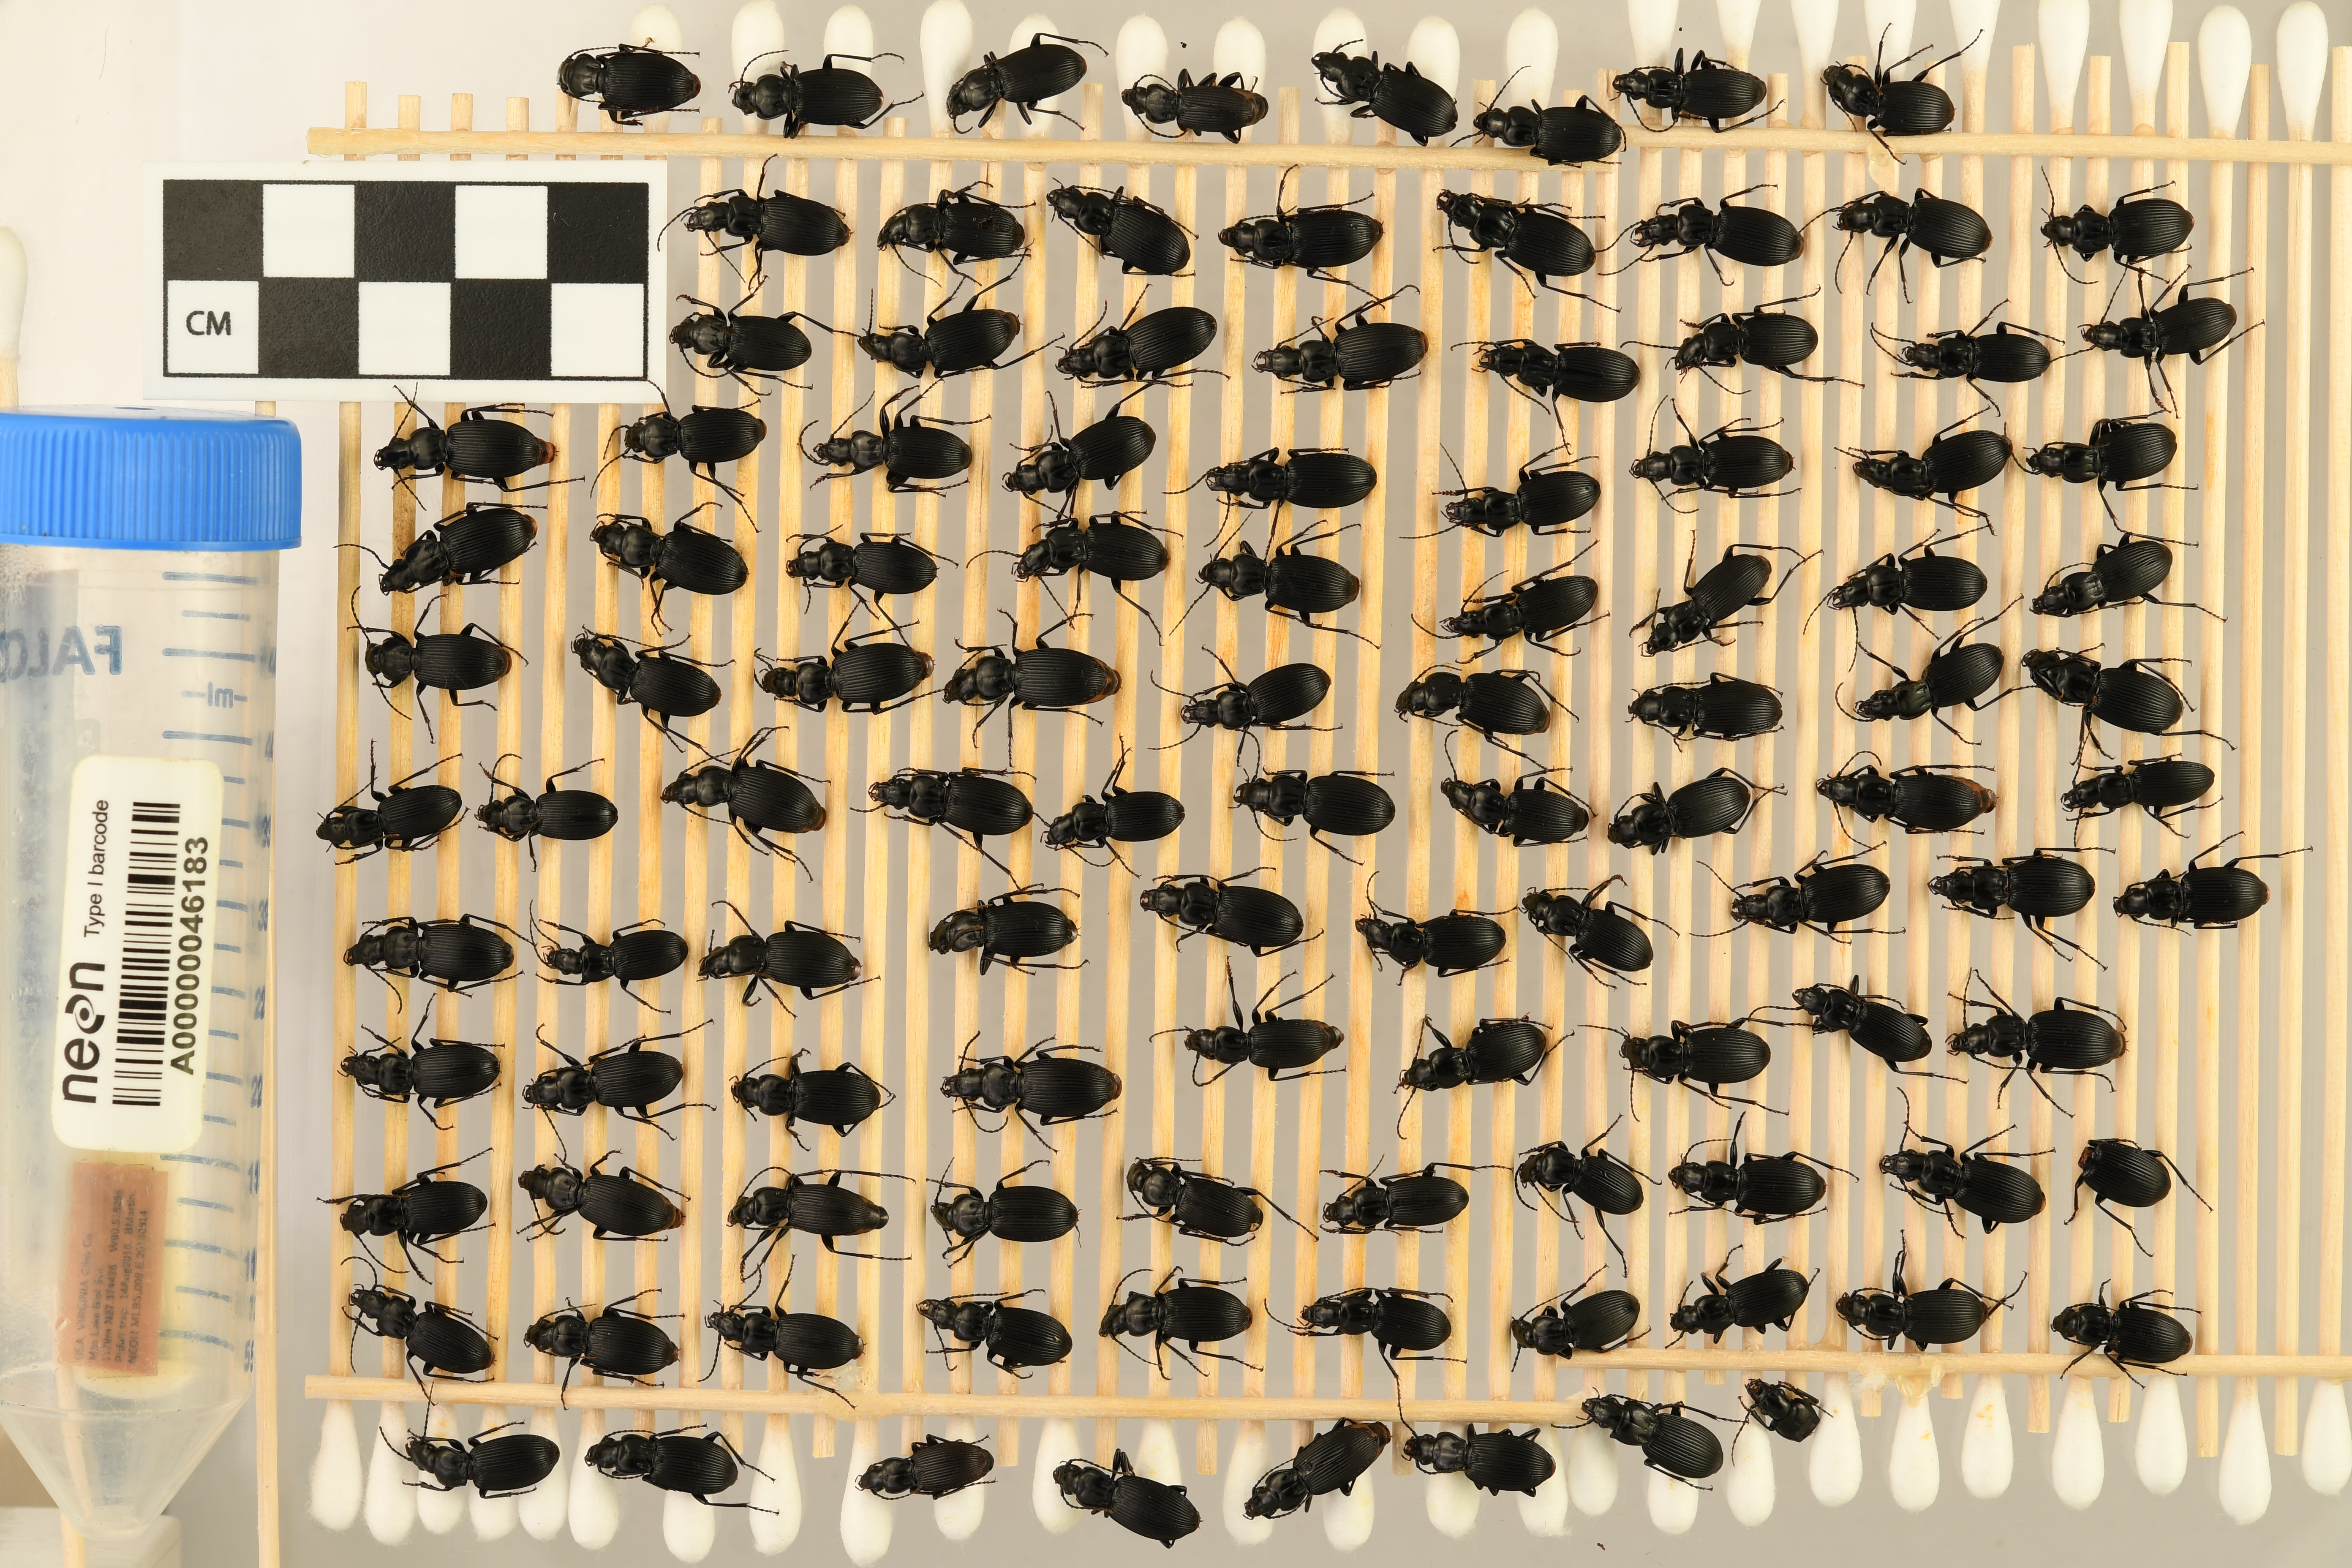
Pterostichus lachrymosus — Mountain Lake Biological Station NEON, plot MLBS_009. Beetle 11, ElytraLength: 0.8715 cm (lying flat: Yes)

Pterostichus lachrymosus — Mountain Lake Biological Station NEON, plot MLBS_009. Beetle 11, ElytraWidth: 0.431 cm (lying flat: Yes)

Pterostichus lachrymosus — Mountain Lake Biological Station NEON, plot MLBS_009. Beetle 12, ElytraLength: 0.9008 cm (lying flat: Yes)

Pterostichus lachrymosus — Mountain Lake Biological Station NEON, plot MLBS_009. Beetle 12, ElytraWidth: 0.435 cm (lying flat: Yes)

Pterostichus lachrymosus — Mountain Lake Biological Station NEON, plot MLBS_009. Beetle 13, ElytraLength: 0.878 cm (lying flat: Yes)

Pterostichus lachrymosus — Mountain Lake Biological Station NEON, plot MLBS_009. Beetle 13, ElytraWidth: 0.4496 cm (lying flat: Yes)

Pterostichus lachrymosus — Mountain Lake Biological Station NEON, plot MLBS_009. Beetle 14, ElytraLength: 0.8905 cm (lying flat: Yes)

Pterostichus lachrymosus — Mountain Lake Biological Station NEON, plot MLBS_009. Beetle 14, ElytraWidth: 0.4053 cm (lying flat: Yes)

Pterostichus lachrymosus — Mountain Lake Biological Station NEON, plot MLBS_009. Beetle 15, ElytraLength: 0.8242 cm (lying flat: Yes)

Pterostichus lachrymosus — Mountain Lake Biological Station NEON, plot MLBS_009. Beetle 15, ElytraWidth: 0.4181 cm (lying flat: Yes)

Pterostichus lachrymosus — Mountain Lake Biological Station NEON, plot MLBS_009. Beetle 16, ElytraLength: 0.8094 cm (lying flat: Yes)

Pterostichus lachrymosus — Mountain Lake Biological Station NEON, plot MLBS_009. Beetle 16, ElytraWidth: 0.3982 cm (lying flat: Yes)

Pterostichus lachrymosus — Mountain Lake Biological Station NEON, plot MLBS_009. Beetle 17, ElytraLength: 0.8155 cm (lying flat: Yes)

Pterostichus lachrymosus — Mountain Lake Biological Station NEON, plot MLBS_009. Beetle 17, ElytraWidth: 0.4131 cm (lying flat: Yes)

Pterostichus lachrymosus — Mountain Lake Biological Station NEON, plot MLBS_009. Beetle 18, ElytraLength: 0.8822 cm (lying flat: Yes)

Pterostichus lachrymosus — Mountain Lake Biological Station NEON, plot MLBS_009. Beetle 18, ElytraWidth: 0.3958 cm (lying flat: Yes)

Pterostichus lachrymosus — Mountain Lake Biological Station NEON, plot MLBS_009. Beetle 19, ElytraLength: 0.8904 cm (lying flat: Yes)

Pterostichus lachrymosus — Mountain Lake Biological Station NEON, plot MLBS_009. Beetle 19, ElytraWidth: 0.4121 cm (lying flat: Yes)

Pterostichus lachrymosus — Mountain Lake Biological Station NEON, plot MLBS_009. Beetle 20, ElytraLength: 0.9193 cm (lying flat: Yes)

Pterostichus lachrymosus — Mountain Lake Biological Station NEON, plot MLBS_009. Beetle 20, ElytraWidth: 0.4131 cm (lying flat: Yes)

Pterostichus lachrymosus — Mountain Lake Biological Station NEON, plot MLBS_009. Beetle 21, ElytraLength: 0.8577 cm (lying flat: Yes)

Pterostichus lachrymosus — Mountain Lake Biological Station NEON, plot MLBS_009. Beetle 21, ElytraWidth: 0.3836 cm (lying flat: Yes)

Pterostichus lachrymosus — Mountain Lake Biological Station NEON, plot MLBS_009. Beetle 22, ElytraLength: 0.7894 cm (lying flat: Yes)

Pterostichus lachrymosus — Mountain Lake Biological Station NEON, plot MLBS_009. Beetle 22, ElytraWidth: 0.3947 cm (lying flat: Yes)

Pterostichus lachrymosus — Mountain Lake Biological Station NEON, plot MLBS_009. Beetle 23, ElytraLength: 0.7764 cm (lying flat: Yes)

Pterostichus lachrymosus — Mountain Lake Biological Station NEON, plot MLBS_009. Beetle 23, ElytraWidth: 0.3949 cm (lying flat: Yes)

Pterostichus lachrymosus — Mountain Lake Biological Station NEON, plot MLBS_009. Beetle 24, ElytraLength: 0.8205 cm (lying flat: Yes)

Pterostichus lachrymosus — Mountain Lake Biological Station NEON, plot MLBS_009. Beetle 24, ElytraWidth: 0.4025 cm (lying flat: Yes)

Pterostichus lachrymosus — Mountain Lake Biological Station NEON, plot MLBS_009. Beetle 25, ElytraLength: 0.935 cm (lying flat: Yes)

Pterostichus lachrymosus — Mountain Lake Biological Station NEON, plot MLBS_009. Beetle 25, ElytraWidth: 0.421 cm (lying flat: Yes)

Pterostichus lachrymosus — Mountain Lake Biological Station NEON, plot MLBS_009. Beetle 26, ElytraLength: 0.8486 cm (lying flat: Yes)

Pterostichus lachrymosus — Mountain Lake Biological Station NEON, plot MLBS_009. Beetle 26, ElytraWidth: 0.3956 cm (lying flat: Yes)

Pterostichus lachrymosus — Mountain Lake Biological Station NEON, plot MLBS_009. Beetle 27, ElytraLength: 0.8446 cm (lying flat: Yes)

Pterostichus lachrymosus — Mountain Lake Biological Station NEON, plot MLBS_009. Beetle 27, ElytraWidth: 0.3836 cm (lying flat: Yes)

Pterostichus lachrymosus — Mountain Lake Biological Station NEON, plot MLBS_009. Beetle 28, ElytraLength: 0.8454 cm (lying flat: Yes)

Pterostichus lachrymosus — Mountain Lake Biological Station NEON, plot MLBS_009. Beetle 28, ElytraWidth: 0.4129 cm (lying flat: Yes)

Pterostichus lachrymosus — Mountain Lake Biological Station NEON, plot MLBS_009. Beetle 29, ElytraLength: 0.8948 cm (lying flat: Yes)

Pterostichus lachrymosus — Mountain Lake Biological Station NEON, plot MLBS_009. Beetle 29, ElytraWidth: 0.4344 cm (lying flat: Yes)

Pterostichus lachrymosus — Mountain Lake Biological Station NEON, plot MLBS_009. Beetle 30, ElytraLength: 0.8297 cm (lying flat: Yes)

Pterostichus lachrymosus — Mountain Lake Biological Station NEON, plot MLBS_009. Beetle 30, ElytraWidth: 0.3896 cm (lying flat: Yes)

Pterostichus lachrymosus — Mountain Lake Biological Station NEON, plot MLBS_009. Beetle 31, ElytraLength: 0.8289 cm (lying flat: Yes)

Pterostichus lachrymosus — Mountain Lake Biological Station NEON, plot MLBS_009. Beetle 31, ElytraWidth: 0.3818 cm (lying flat: Yes)

Pterostichus lachrymosus — Mountain Lake Biological Station NEON, plot MLBS_009. Beetle 32, ElytraLength: 0.87 cm (lying flat: Yes)

Pterostichus lachrymosus — Mountain Lake Biological Station NEON, plot MLBS_009. Beetle 32, ElytraWidth: 0.4247 cm (lying flat: Yes)

Pterostichus lachrymosus — Mountain Lake Biological Station NEON, plot MLBS_009. Beetle 33, ElytraLength: 0.7789 cm (lying flat: Yes)

Pterostichus lachrymosus — Mountain Lake Biological Station NEON, plot MLBS_009. Beetle 33, ElytraWidth: 0.431 cm (lying flat: Yes)

Pterostichus lachrymosus — Mountain Lake Biological Station NEON, plot MLBS_009. Beetle 34, ElytraLength: 0.9073 cm (lying flat: Yes)

Pterostichus lachrymosus — Mountain Lake Biological Station NEON, plot MLBS_009. Beetle 34, ElytraWidth: 0.462 cm (lying flat: Yes)

Pterostichus lachrymosus — Mountain Lake Biological Station NEON, plot MLBS_009. Beetle 35, ElytraLength: 0.8696 cm (lying flat: Yes)

Pterostichus lachrymosus — Mountain Lake Biological Station NEON, plot MLBS_009. Beetle 35, ElytraWidth: 0.4286 cm (lying flat: Yes)

Pterostichus lachrymosus — Mountain Lake Biological Station NEON, plot MLBS_009. Beetle 36, ElytraLength: 0.8355 cm (lying flat: Yes)

Pterostichus lachrymosus — Mountain Lake Biological Station NEON, plot MLBS_009. Beetle 36, ElytraWidth: 0.3562 cm (lying flat: Yes)

Pterostichus lachrymosus — Mountain Lake Biological Station NEON, plot MLBS_009. Beetle 37, ElytraLength: 0.8309 cm (lying flat: Yes)

Pterostichus lachrymosus — Mountain Lake Biological Station NEON, plot MLBS_009. Beetle 37, ElytraWidth: 0.4229 cm (lying flat: Yes)

Pterostichus lachrymosus — Mountain Lake Biological Station NEON, plot MLBS_009. Beetle 38, ElytraLength: 0.8878 cm (lying flat: Yes)

Pterostichus lachrymosus — Mountain Lake Biological Station NEON, plot MLBS_009. Beetle 38, ElytraWidth: 0.4112 cm (lying flat: Yes)

Pterostichus lachrymosus — Mountain Lake Biological Station NEON, plot MLBS_009. Beetle 39, ElytraLength: 0.8258 cm (lying flat: Yes)

Pterostichus lachrymosus — Mountain Lake Biological Station NEON, plot MLBS_009. Beetle 39, ElytraWidth: 0.3714 cm (lying flat: Yes)

Pterostichus lachrymosus — Mountain Lake Biological Station NEON, plot MLBS_009. Beetle 40, ElytraLength: 0.8137 cm (lying flat: Yes)

Pterostichus lachrymosus — Mountain Lake Biological Station NEON, plot MLBS_009. Beetle 40, ElytraWidth: 0.3912 cm (lying flat: Yes)

Pterostichus lachrymosus — Mountain Lake Biological Station NEON, plot MLBS_009. Beetle 41, ElytraLength: 0.842 cm (lying flat: Yes)

Pterostichus lachrymosus — Mountain Lake Biological Station NEON, plot MLBS_009. Beetle 41, ElytraWidth: 0.421 cm (lying flat: Yes)

Pterostichus lachrymosus — Mountain Lake Biological Station NEON, plot MLBS_009. Beetle 42, ElytraLength: 0.7829 cm (lying flat: Yes)

Pterostichus lachrymosus — Mountain Lake Biological Station NEON, plot MLBS_009. Beetle 42, ElytraWidth: 0.4062 cm (lying flat: Yes)